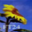
Label: sunflower